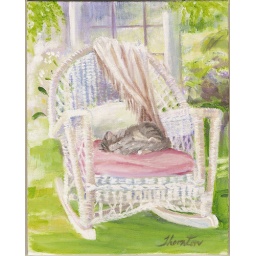
cat in wicker rocking chair